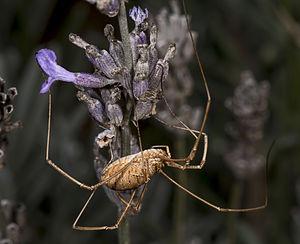
Phalangium opilio est une espèce de faucheux aranéomorphes de l'ordre des opilions, largement répandu dans le monde.